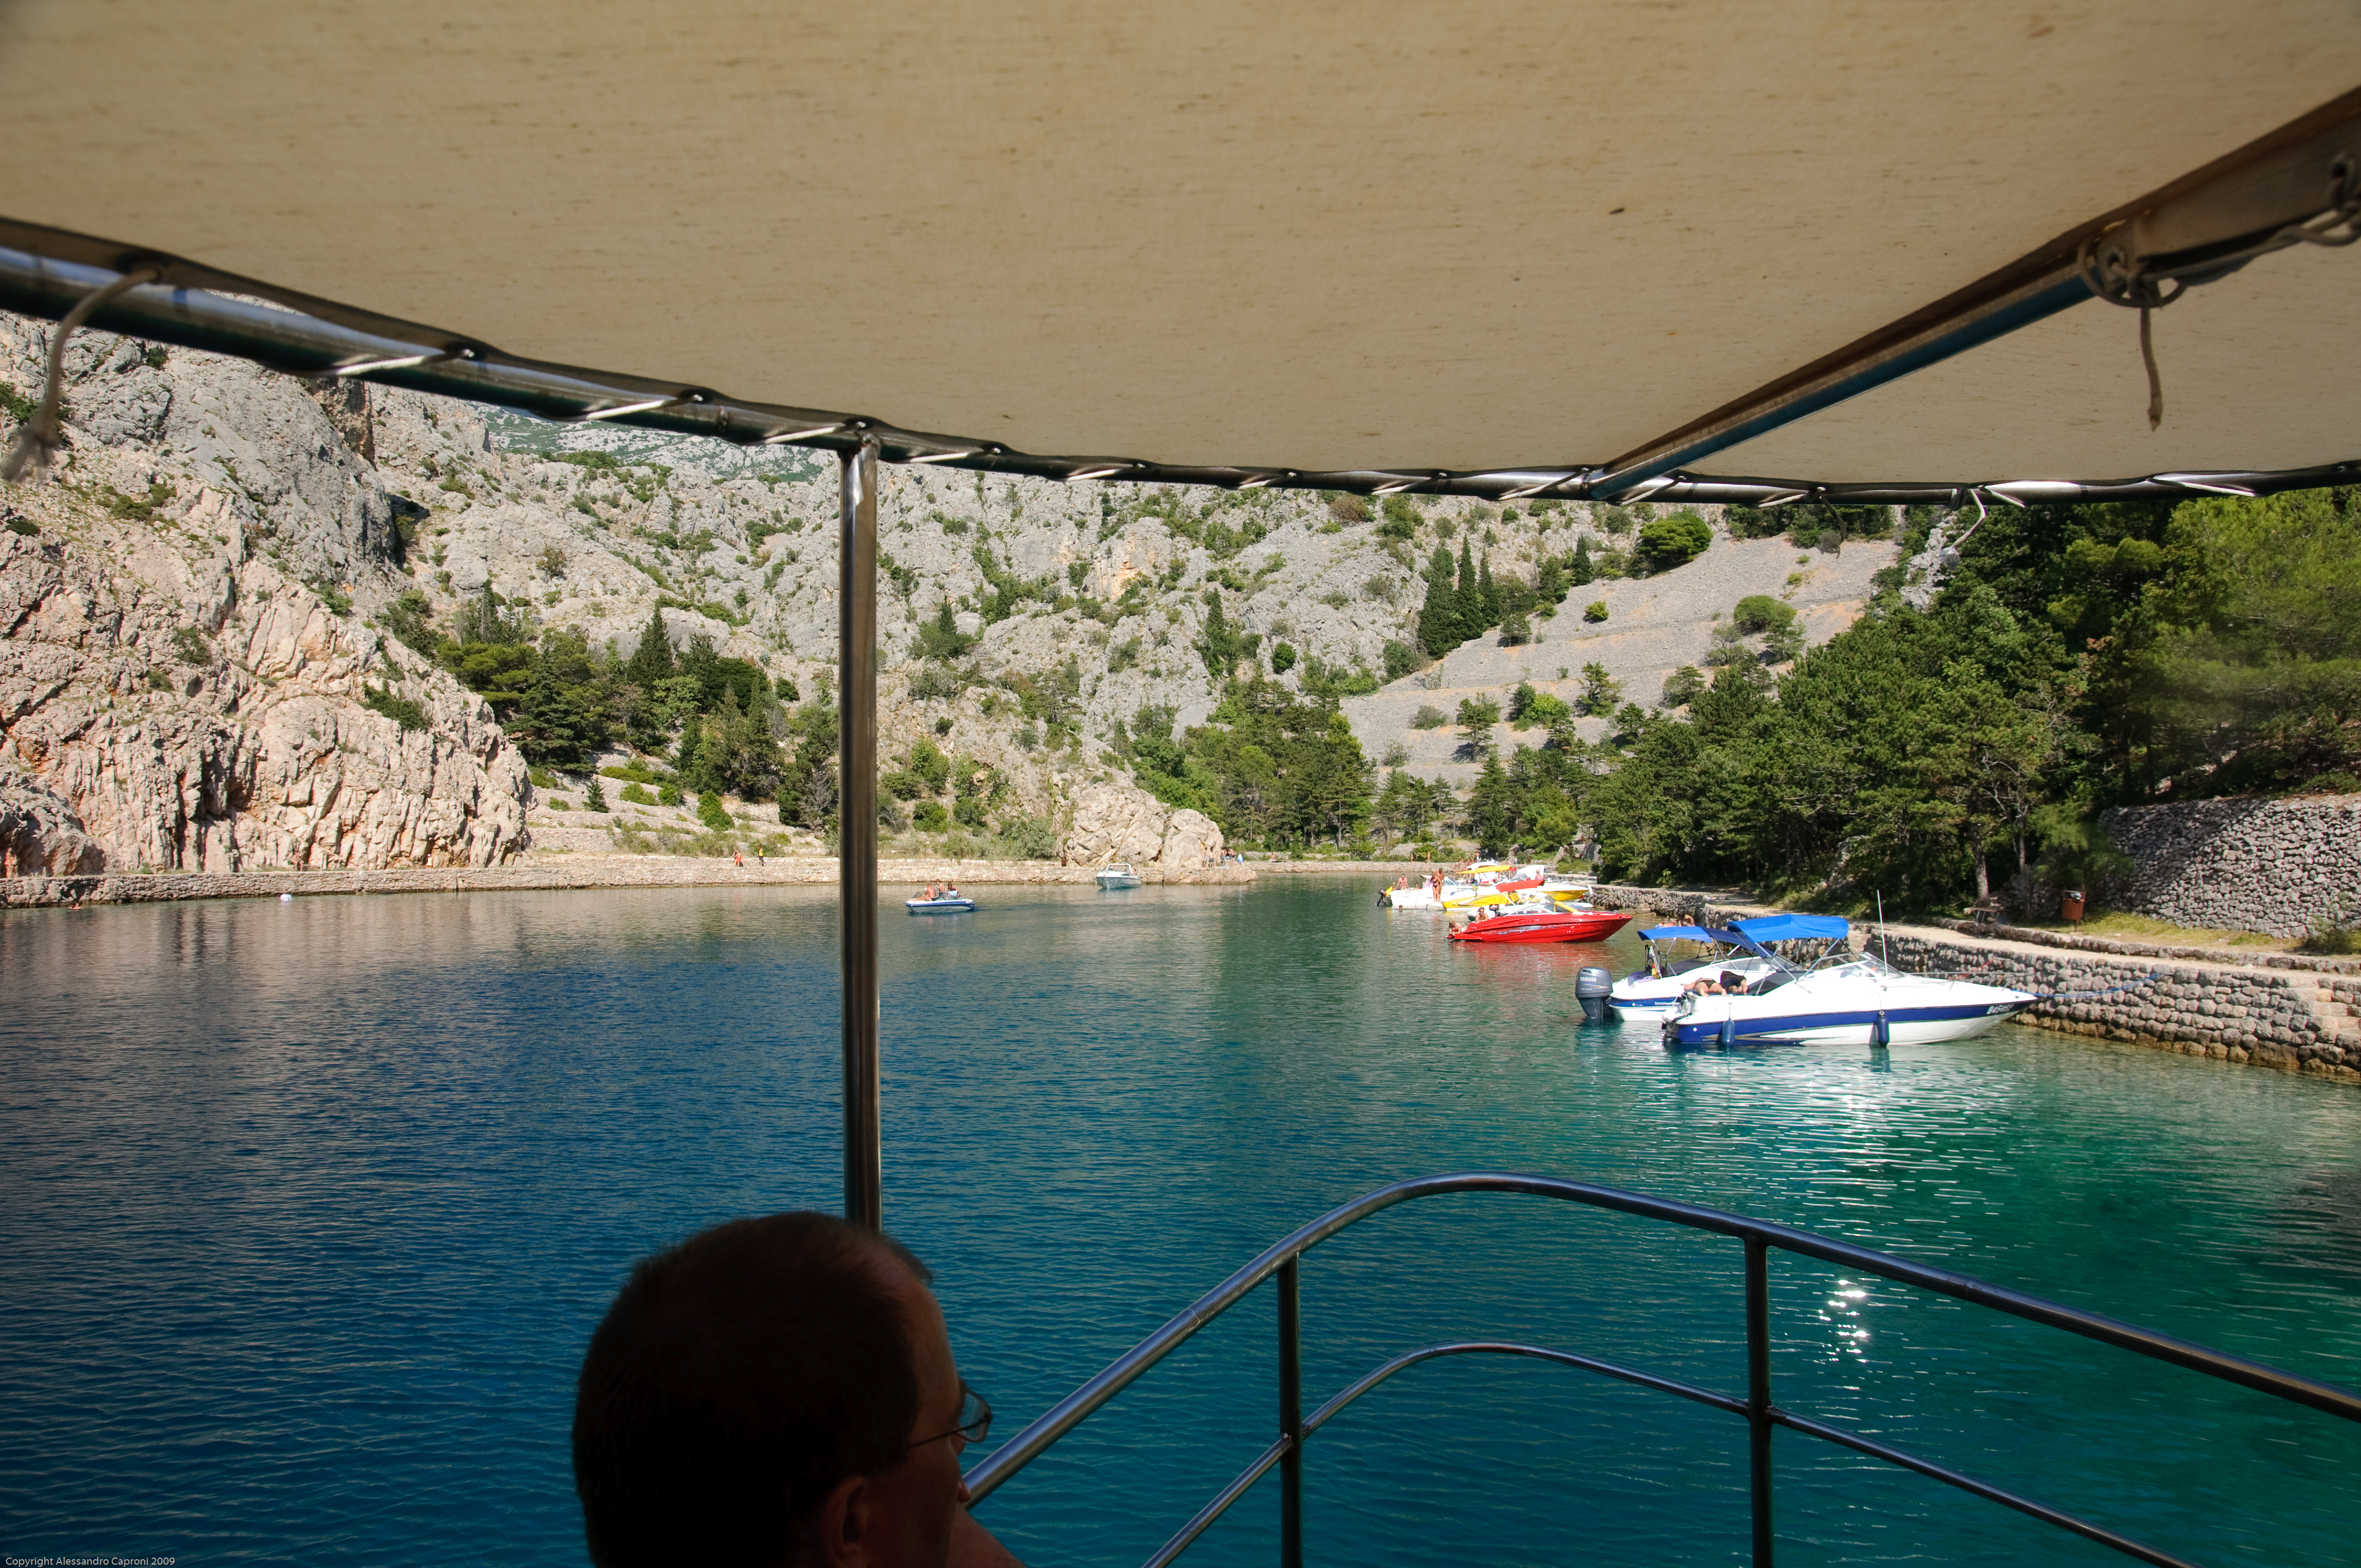
sea, water, boat, vacation, vehicle, swimming pool, bay, nikon, croatia, hvratska, rab, d300